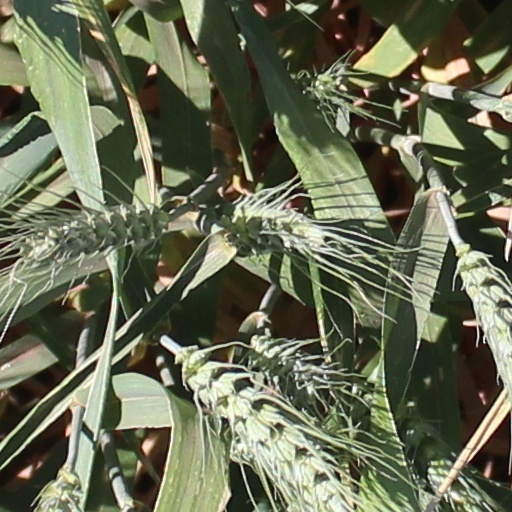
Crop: wheat